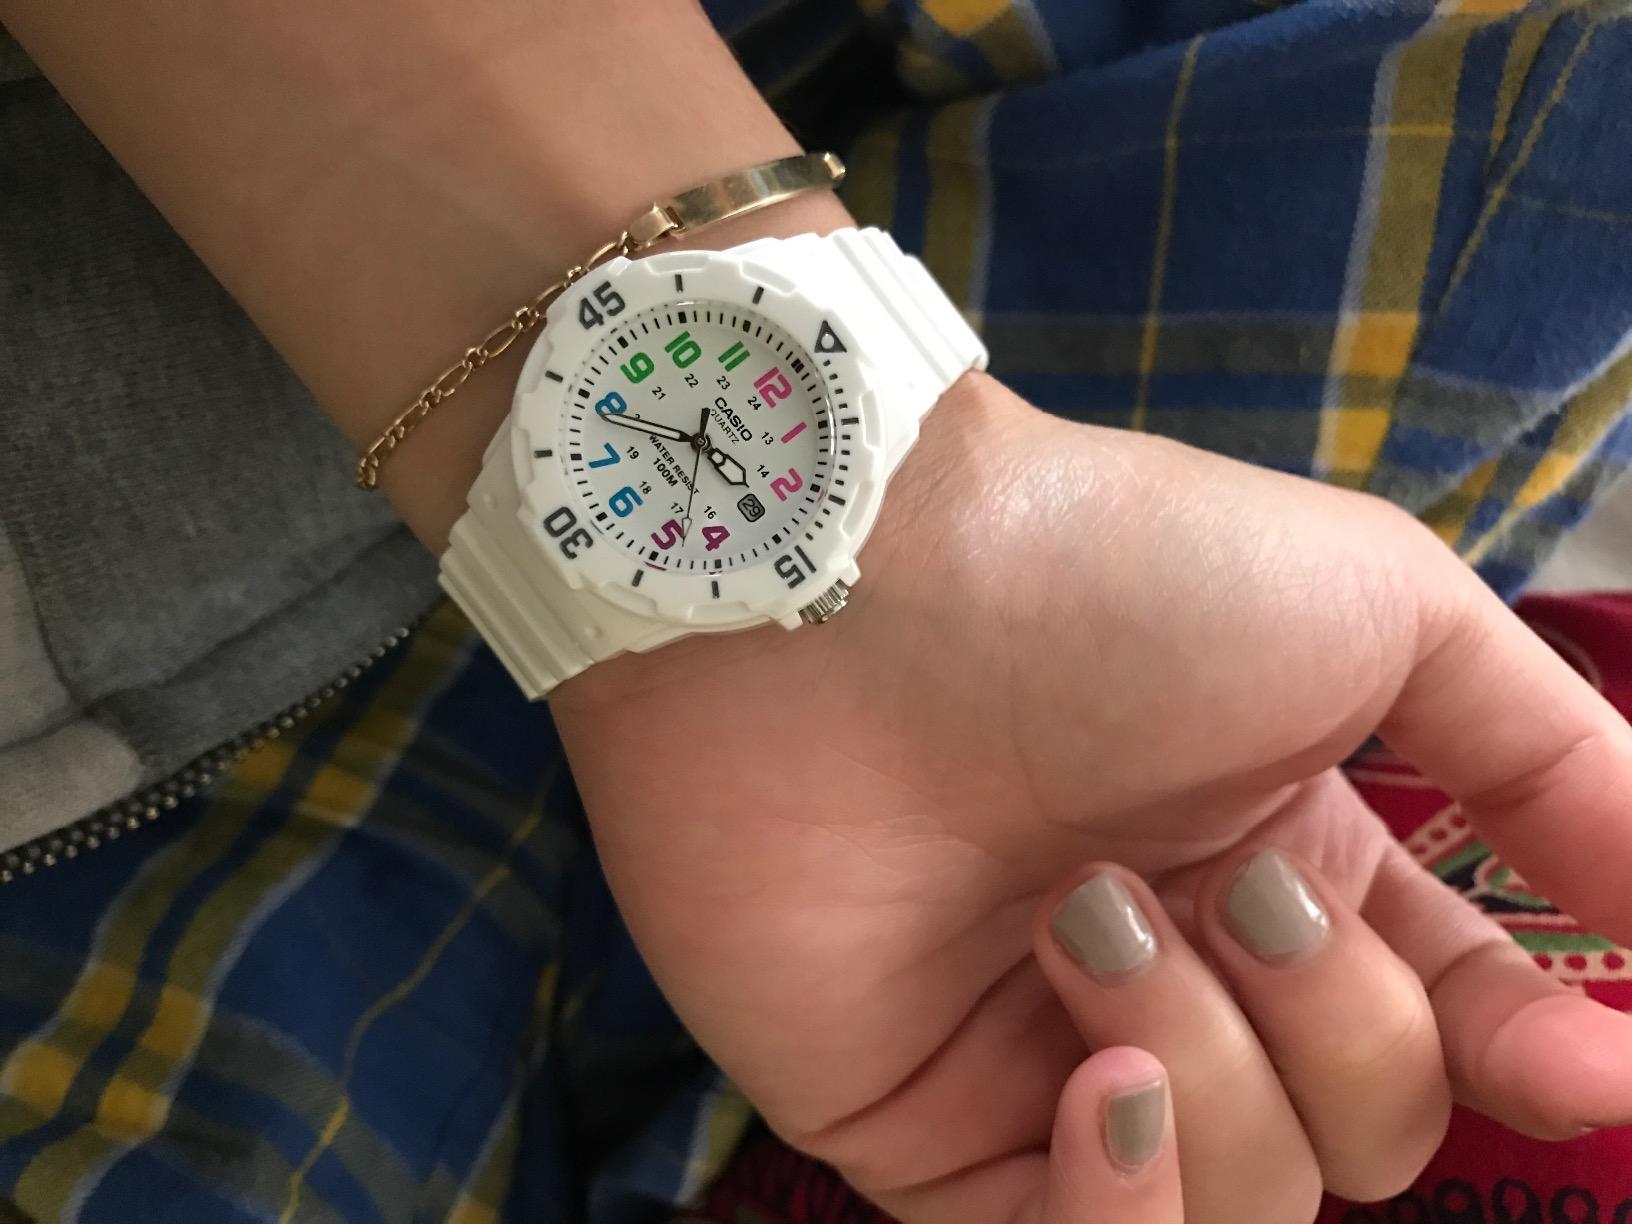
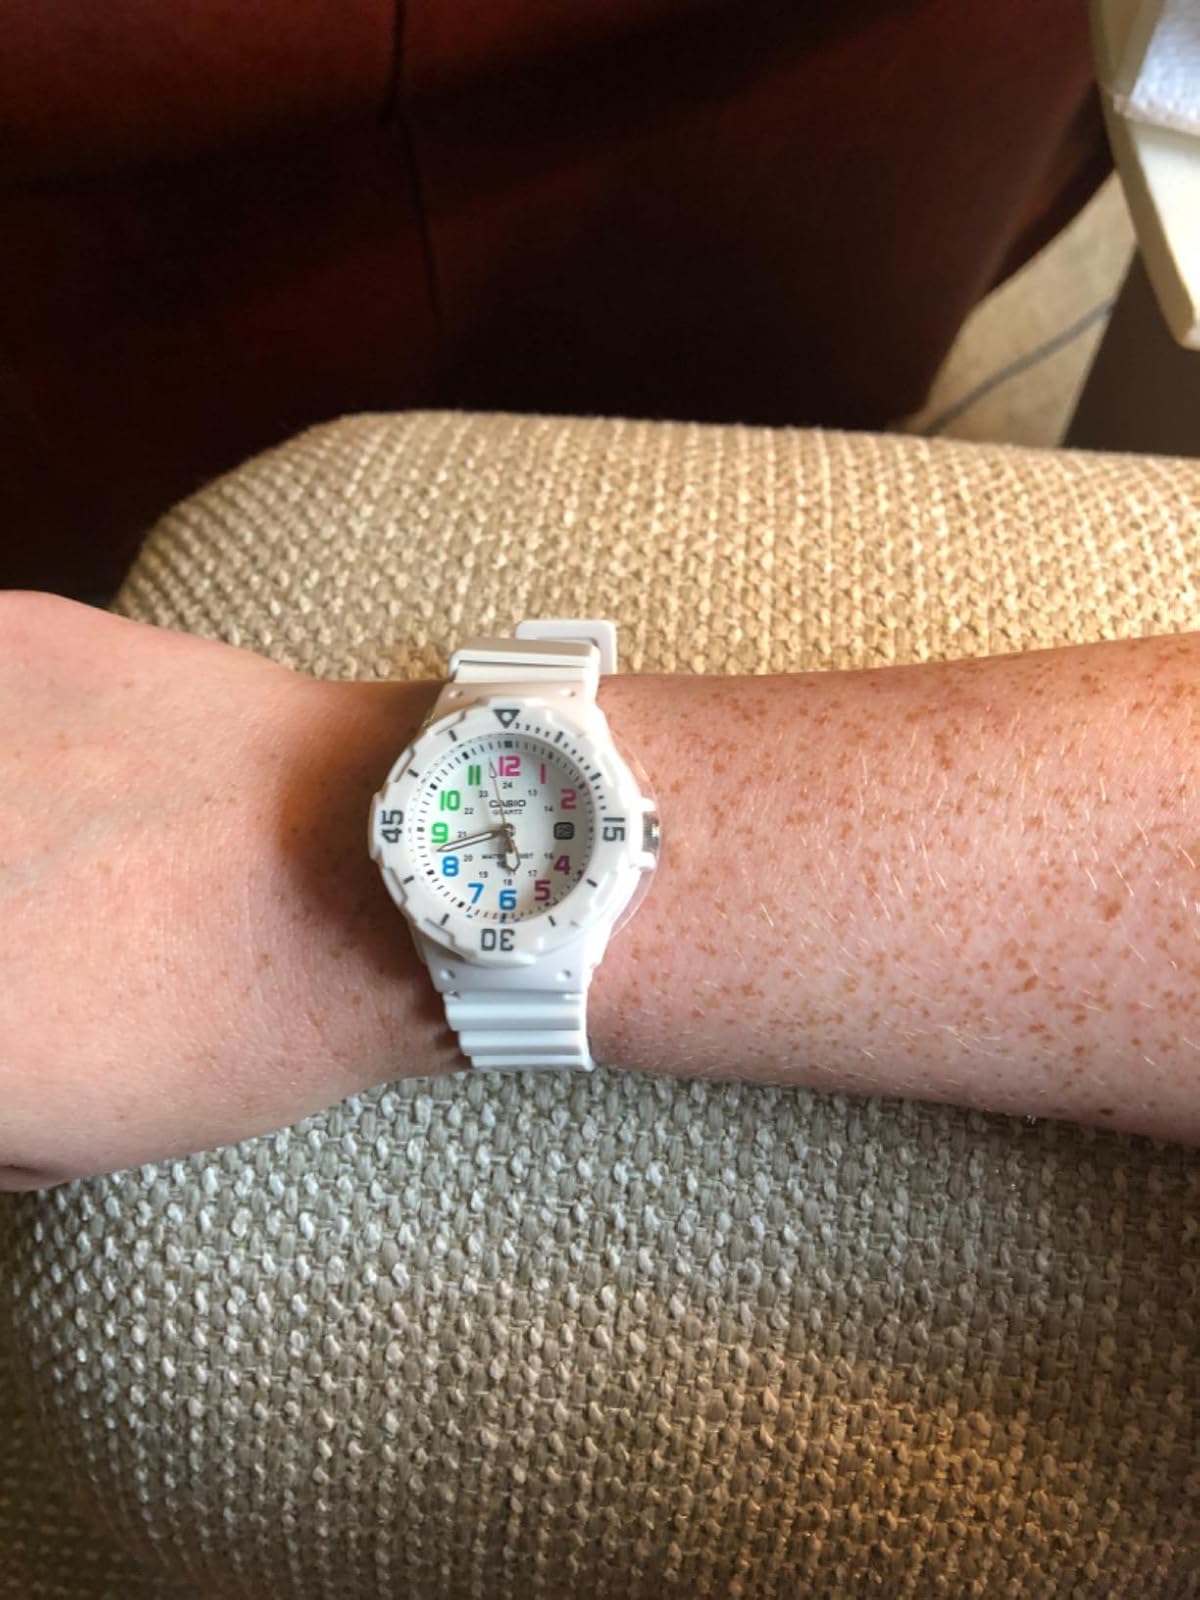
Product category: accessories_watch
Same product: yes